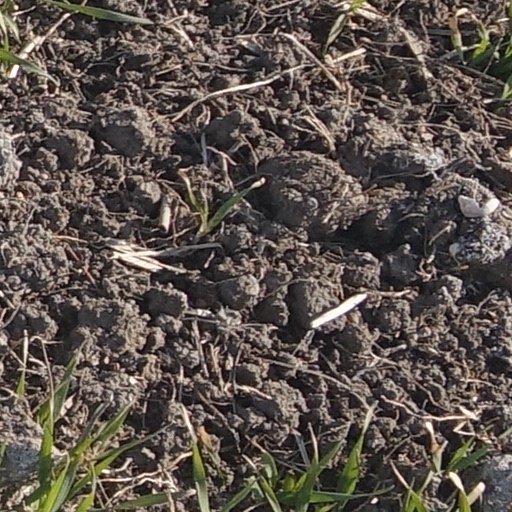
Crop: wheat